Morrow Hall

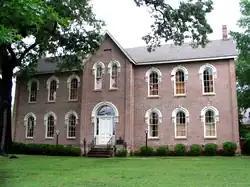
Morrow Hall in 2006

Morrow Hall is a historic building in Batesville, Arkansas. It was entered into the National Register of Historic Places in October 1972.